Seyval noir

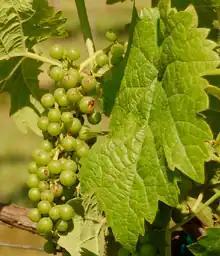
Seyval noir and Seyval blanc "(pictured)" share the same parentage, making them siblings rather than one being a color mutation of the other.

Seyval noir was created by French grape breeders Bertille Seyve and Victor Villard at their Saint-Vallier vineyard and nursery in the Isère department of eastern France. The grape is a crossing of two Seibel grape varieties (Rayon d'Or and Seibel 5656) produced by French grape breeder Albert Seibel. This parentage makes Seyval noir a complex hybrid, meaning that within its pedigree are genes from several "Vitis" species. The same crossing was used to make the white wine grape Seyval blanc, making the two varieties siblings rather than color mutations of one or the other.